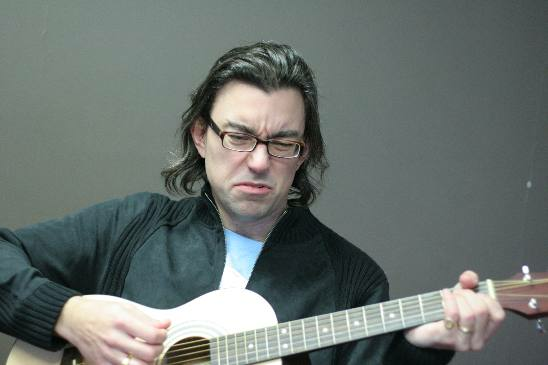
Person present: Yes